Xerocrassa molinae

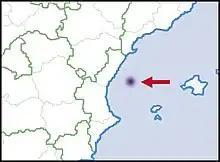
Distribution

This species is endemic to Spain, where it is restricted to the islands of Columbrete Grande (Illa Grossa) and Mancolibre (Columbretes Islands group).